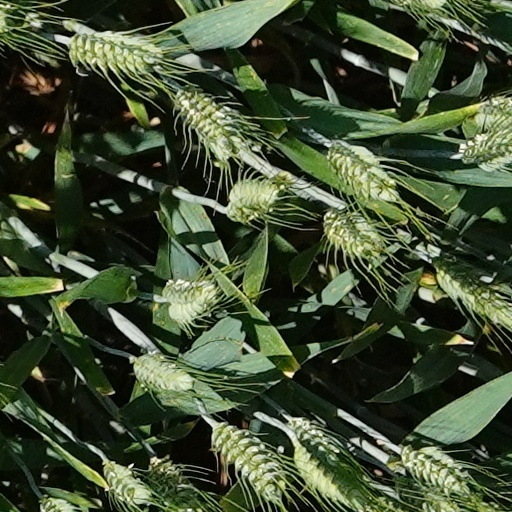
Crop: wheat